Marko Feingold

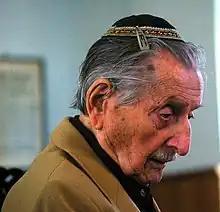
Marko Feingold, the month before his 102nd birthday

Marko M. Feingold (28 May 1913 – 19 September 2019) was an Austrian Holocaust survivor and centenarian, who served as the president of the Jewish community in Salzburg, and was in charge of Salzburg's synagogue.